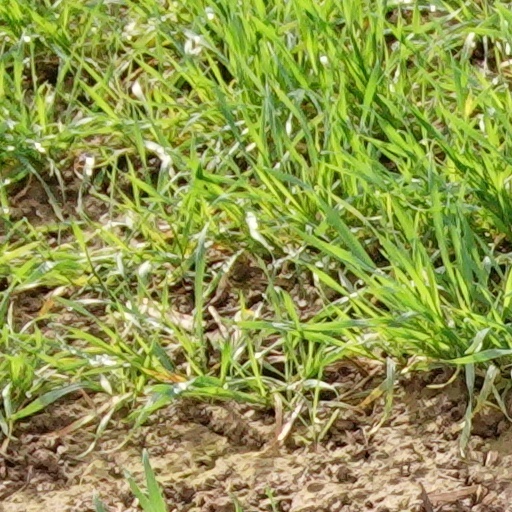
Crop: wheat